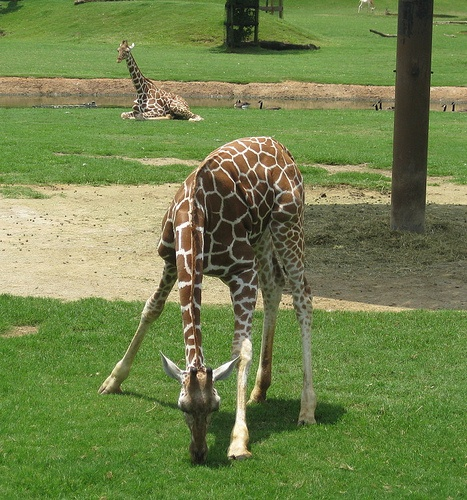
A cute giraffe bending down to eat some grass.
A giraffe eating green grass while standing next to a tree.
Two giraffes on a grassy field sitting and eating.
A giraffe leaned over eating some grass in a field.
A giraffe crops grass while a second lays in the background.